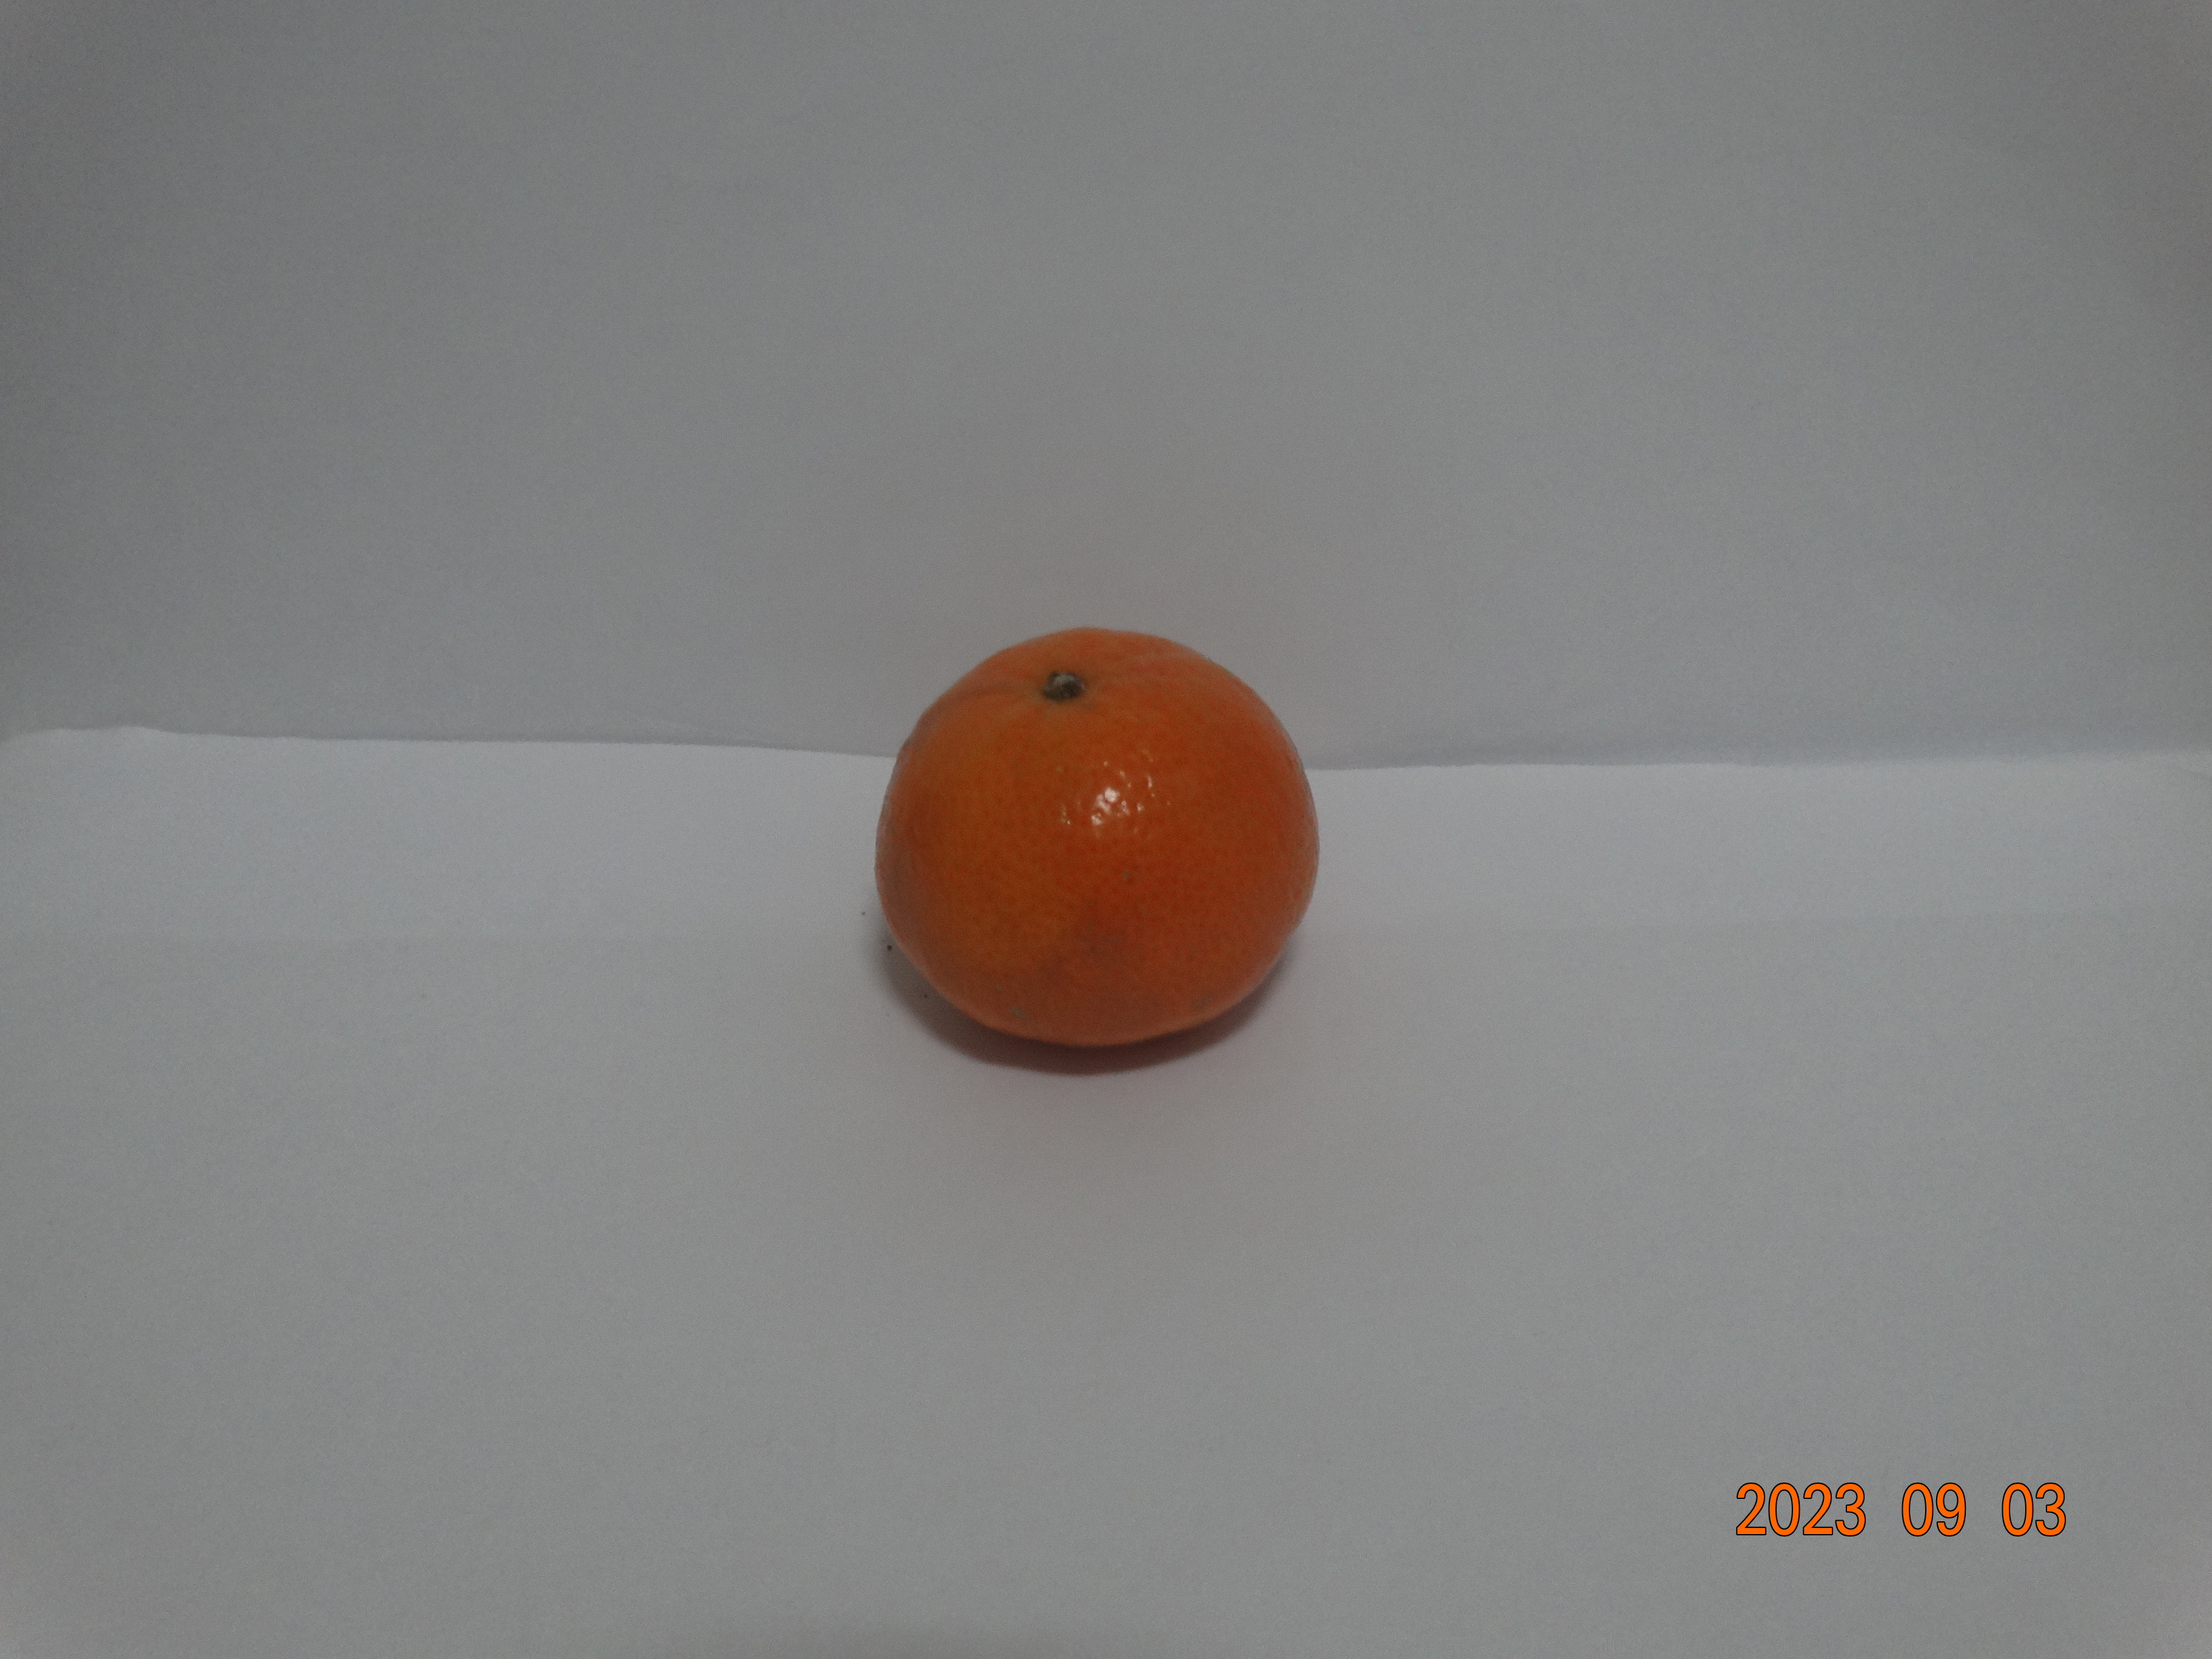
Citrus fruit variety: tangerine